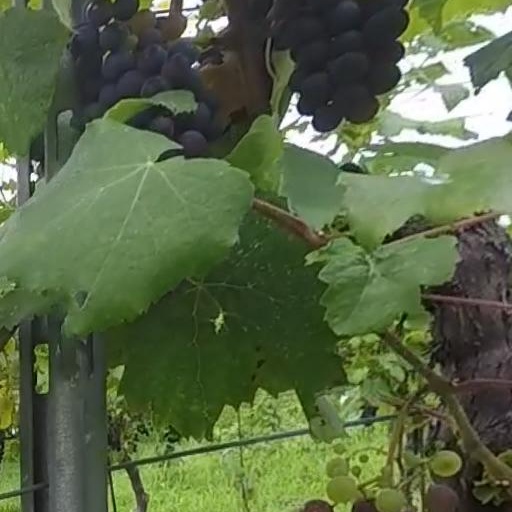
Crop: grape